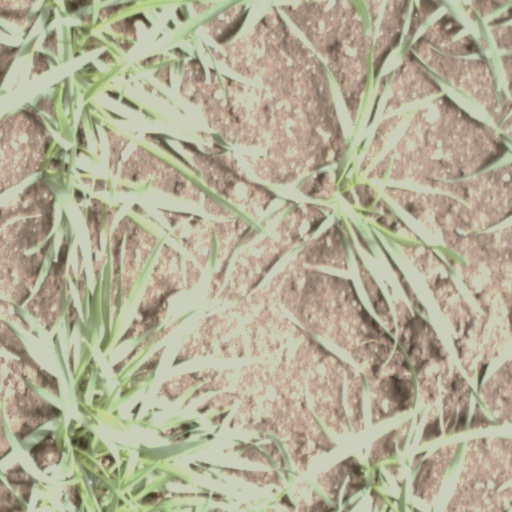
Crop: wheat